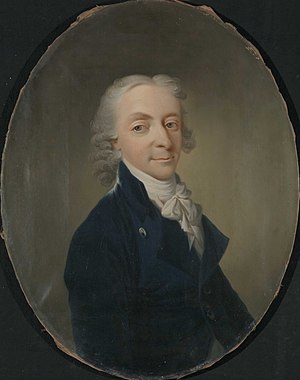
Marcus Gjøe Rosenkrantz
Marcus Gjøe Rosenkrantz malet af Christian August Lorentzen
Marcus Gjøe Rosenkrantz var en dansk-norsk adelsmand og politiker.